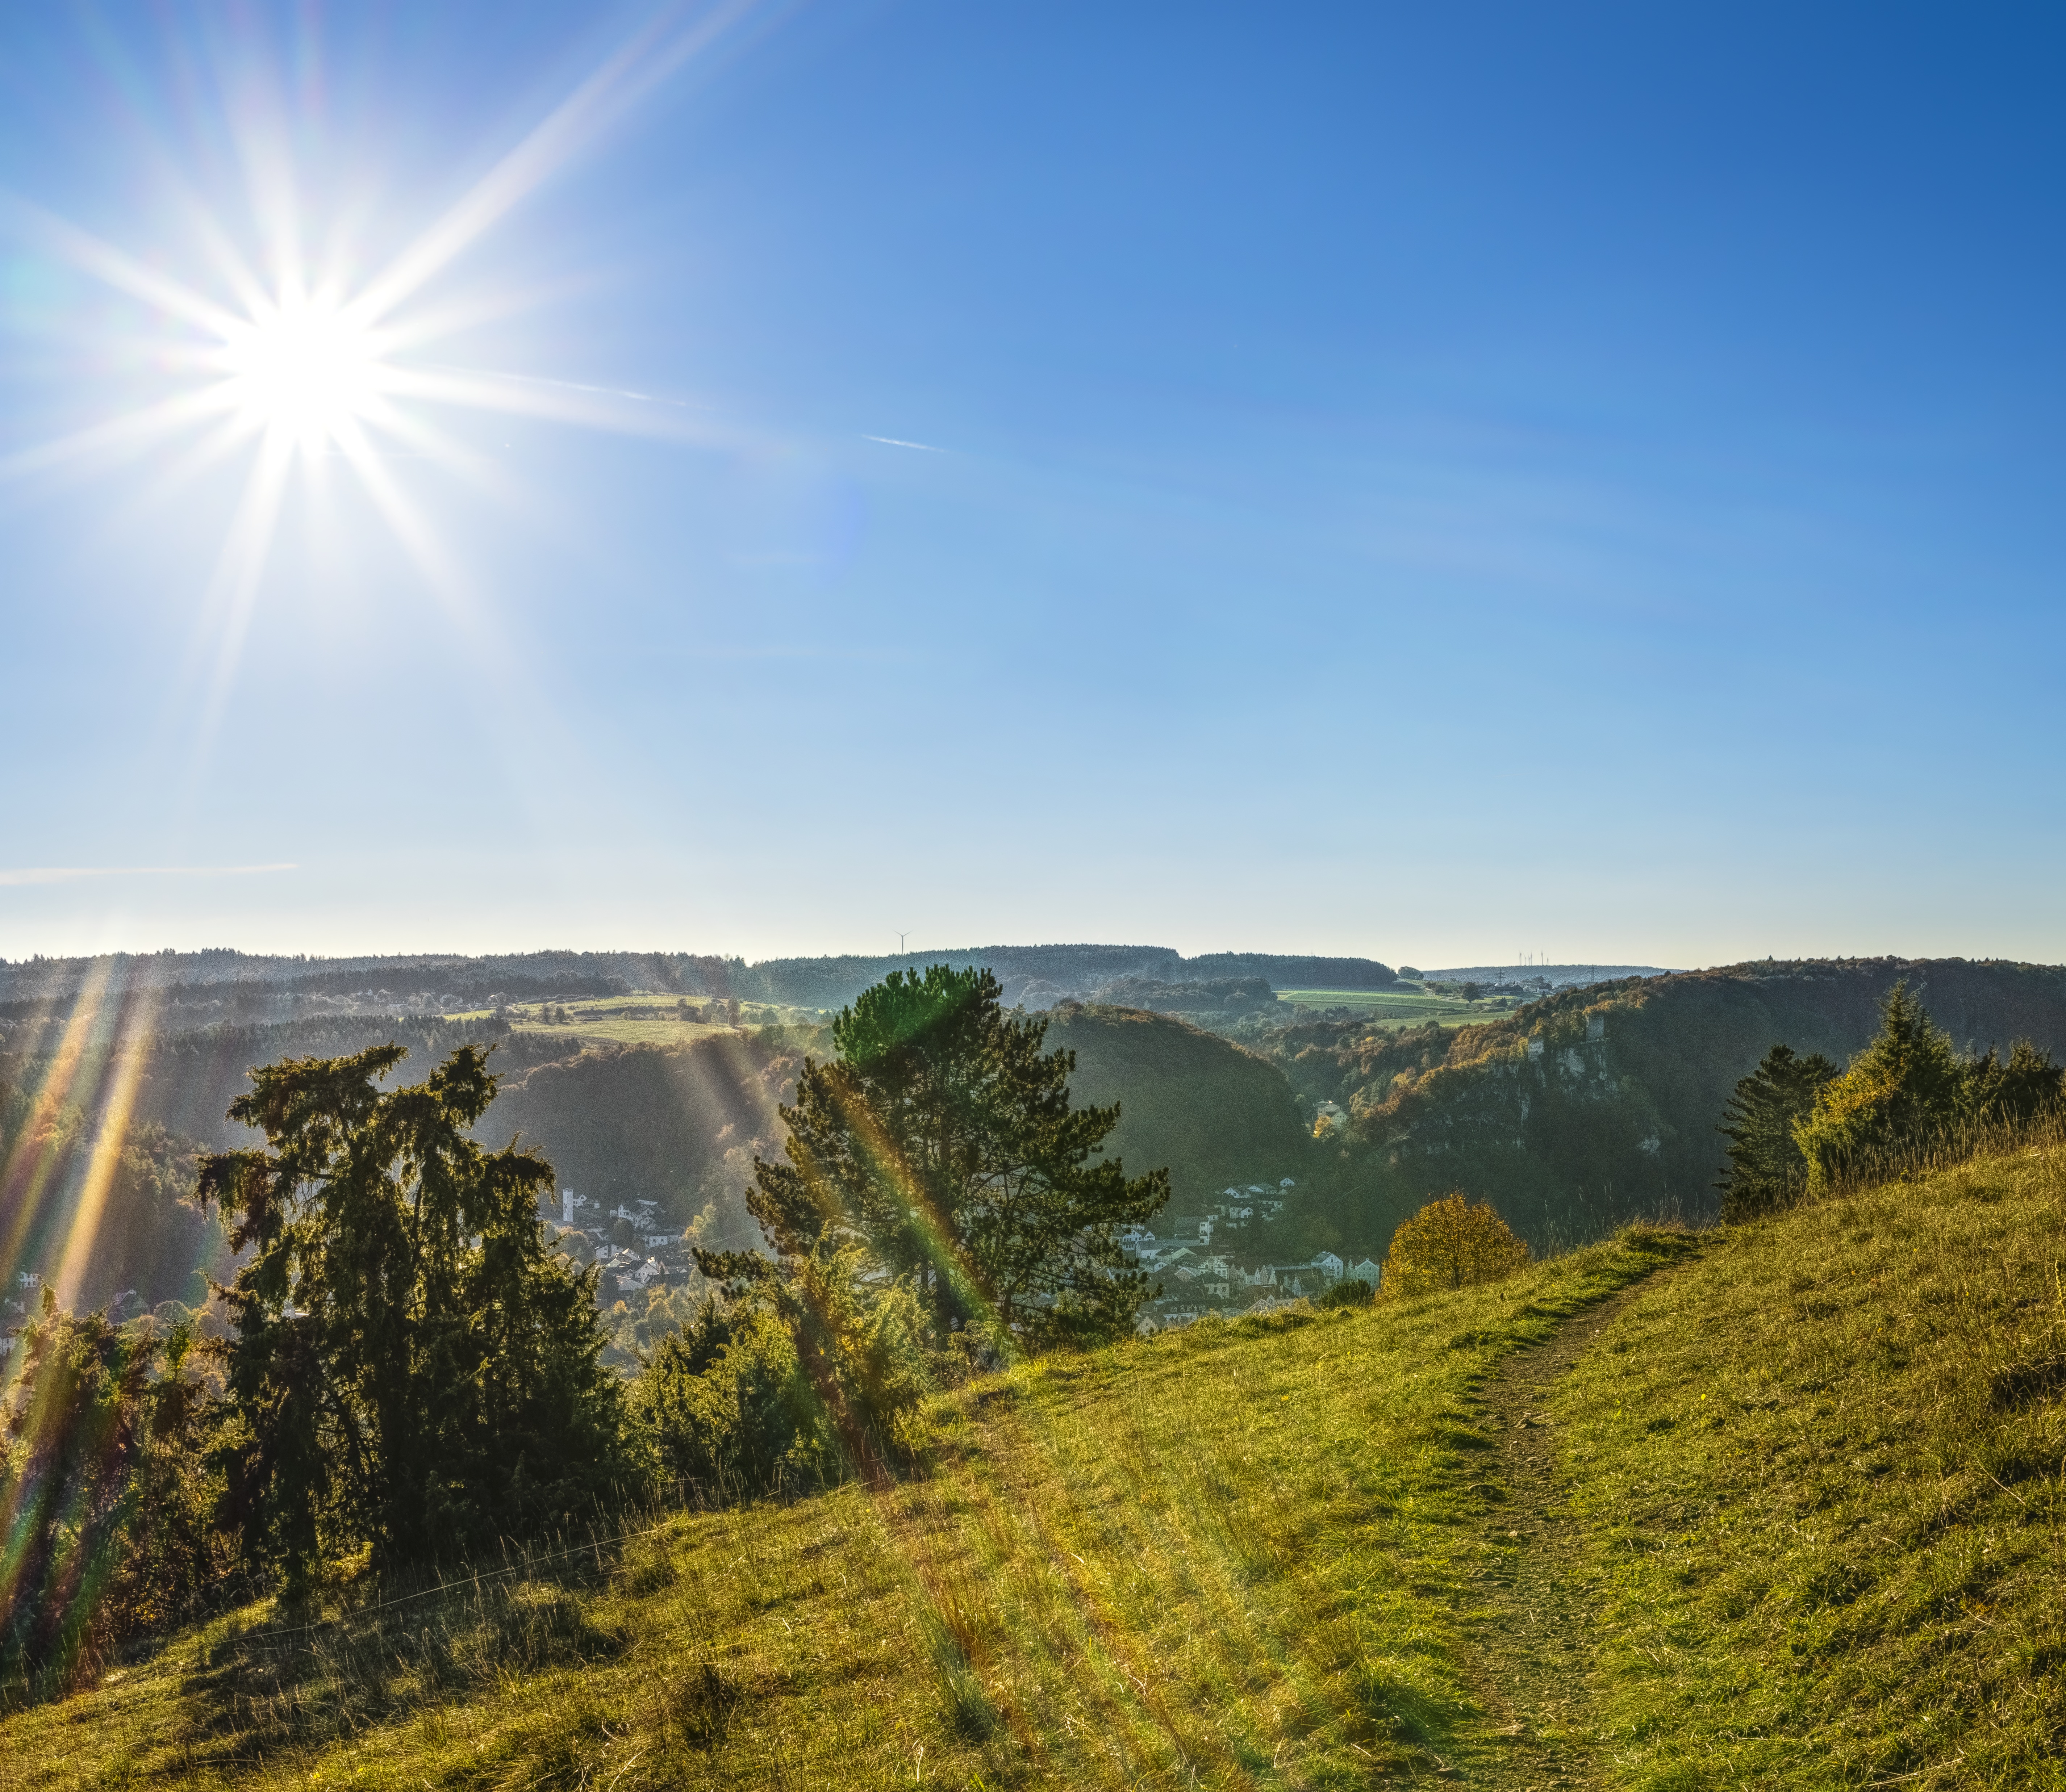
sky, nature, leaf, highland, wilderness, hill, tree, morning, sunlight, mount scenery, mountain, horizon, daytime, atmosphere, rural area, landscape, hill station, grass, cloud, meadow, terrain, field, mountain range, national park, grassland, fell, escarpment, ridge, valley, forest, plateau, autumn, plain, panorama